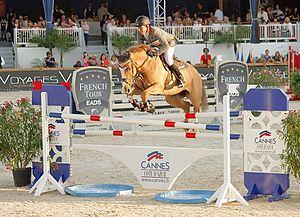
Ludger Beerbaum et Gotha FRH lors du Global Champions tour de Cannes (juin 2012).
Le Hanovrien est une race de chevaux de sport allemands, dont le nom provient de la ville de Hanovre. Il prend forme aux XVIIᵉ et XVIIIᵉ siècles, par croisement avec le Holsteiner au haras national de Celle. Destiné aux travaux de ferme un premier temps, il est allégé pour la remonte de la cavalerie au XIXᵉ siècle, quand les croisements avec le Pur-sang et le Mecklembourgeois l'influencent. Après un court retour à la traction agricole, la race est réorientée vers les sports équestres au milieu du XXᵉ siècle.
Gotha est une jument de saut d'obstacles alezane, inscrite au stud-book du Hanovrien, et qui fut successivement montée par le cavalier allemand Ludger Beerbaum, puis par le Suédois Henrik von Eckermann. Elle est surtout connue pour sa médaille d'argent en individuel à la Coupe du monde de saut d'obstacles 2009-2010, et sa médaille d'or par équipes décrochée aux Championnats d'Europe de saut d'obstacles 2011. Mise à la retraite en septembre 2016, elle est désormais poulinière.